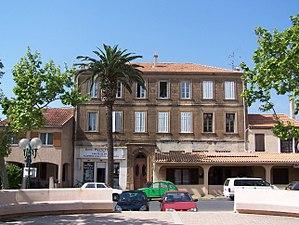
La Londe-les-Maures (Var, France)
La Londe-les-Maures est une ville du département du Var, en France. Elle est située sur la Côte d'Azur dans la rade d'Hyères. Huppée et résidentielle, la ville est connue pour ses plages, son golf et son port qui se situe parmi les plus grands en capacité d’accueil du département du Var.